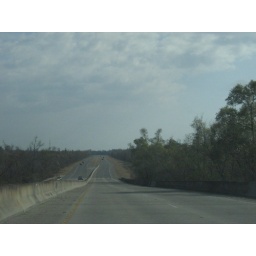
it's not a hill, just another bridge over water